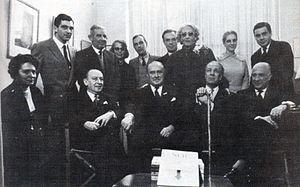
Sur est une revue littéraire et de sciences humaines argentine créée et dirigée par Victoria Ocampo à Buenos Aires de 1931 à 1966, devenue entre-temps une maison d'édition. La revue a disparu en 1992.